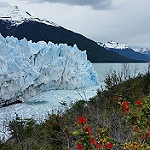
Scene: Outdoor